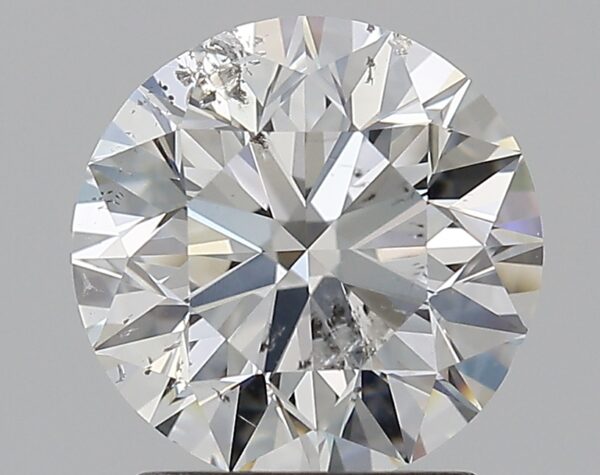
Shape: round
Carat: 1.7
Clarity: SI2
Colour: E
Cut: EX
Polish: EX
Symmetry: EX
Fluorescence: ST
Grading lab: GIA
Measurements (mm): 7.55 x 7.59 x 4.79